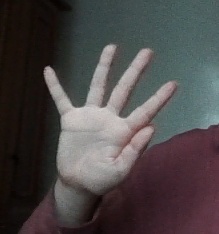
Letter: sheen